Derby Litchurch Lane Works

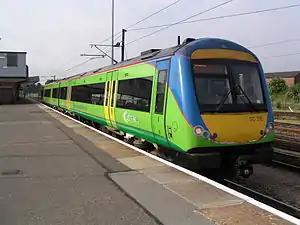
Class 170 Turbostar at Peterborough

BREL was privatised in 1989, the same year the Class 158 started being built at the works. BREL became wholly owned by Asea Brown Boveri (ABB) in 1992, with the works later becoming part of Adtranz in 1996.